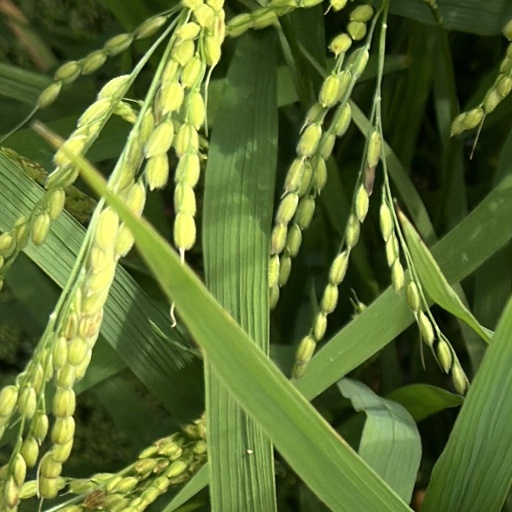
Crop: rice